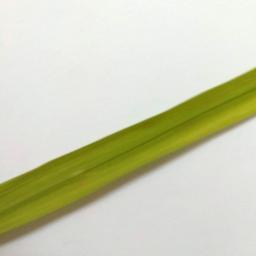
Label: Rice___Healthy